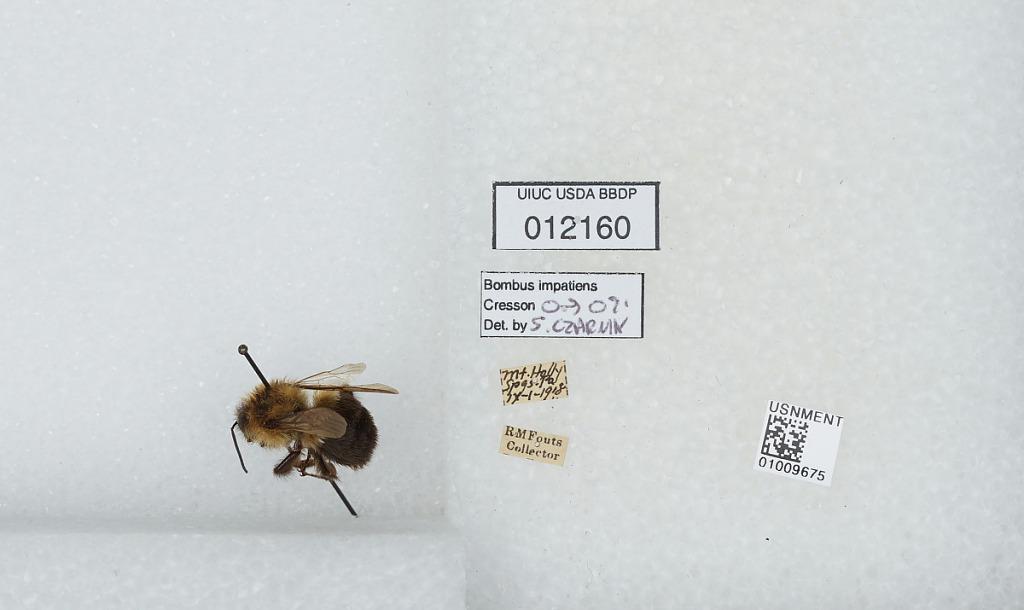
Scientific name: Bombus (Pyrobombus) impatiens Cresson
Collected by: R. Fouts
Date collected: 1918-9-1
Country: United States
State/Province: Pennsylvania
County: Cumberland
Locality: Mount Holly Springs
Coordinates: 40.1183, -77.1867
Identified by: Czarnik, S.